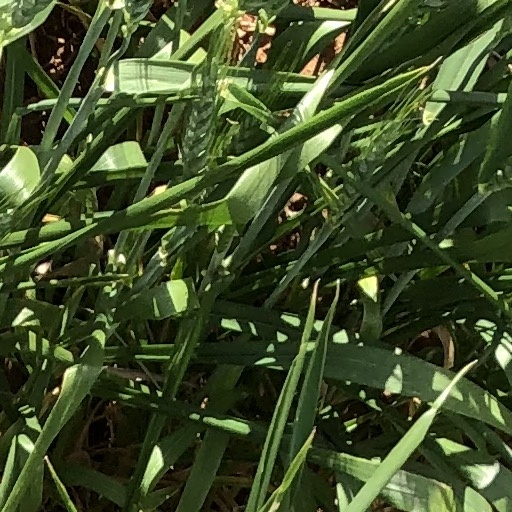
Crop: wheat